Camps-sur-l'Isle

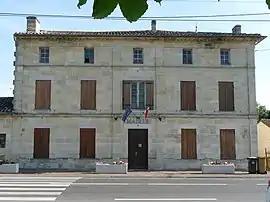
The town hall in Camps-sur-l'Isle

Camps-sur-l'Isle (literally "field on the Isle") is a commune in the Gironde department in Nouvelle-Aquitaine in southwestern France.